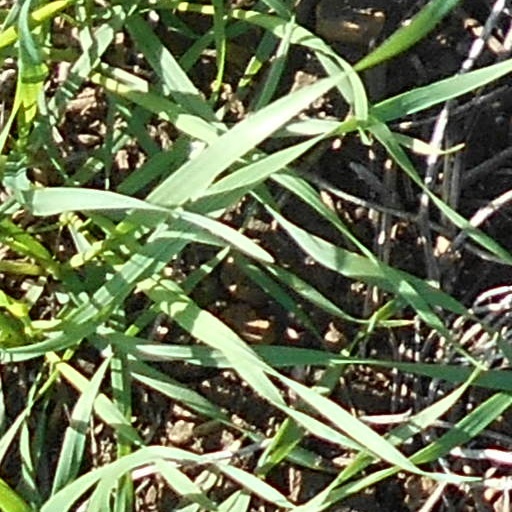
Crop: wheat